Battle of the Philippine Sea

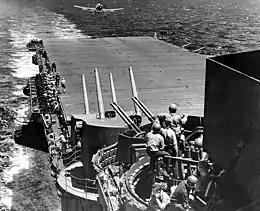
F6F-3 landing aboard "Lexington", flagship of Task Force 58

On 12 June 1944 U.S. carriers made air strikes on the Marianas, convincing Admiral Soemu Toyoda that the U.S. was preparing to invade. This move came as a surprise; the Japanese had expected the next U.S. target to be farther to the south, either the Carolines or the Palaus, and had protected the Marianas with only 50 land-based aircraft. On 13–15 June, American carriers made additional airstrikes while surface forces bombarded the Marianas. On June 15, the first American troops went ashore on Saipan.